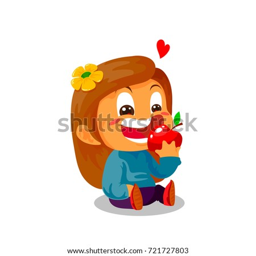
little girl with flower on the head , eat a big apple , cartoon vector illustration isolated on white background